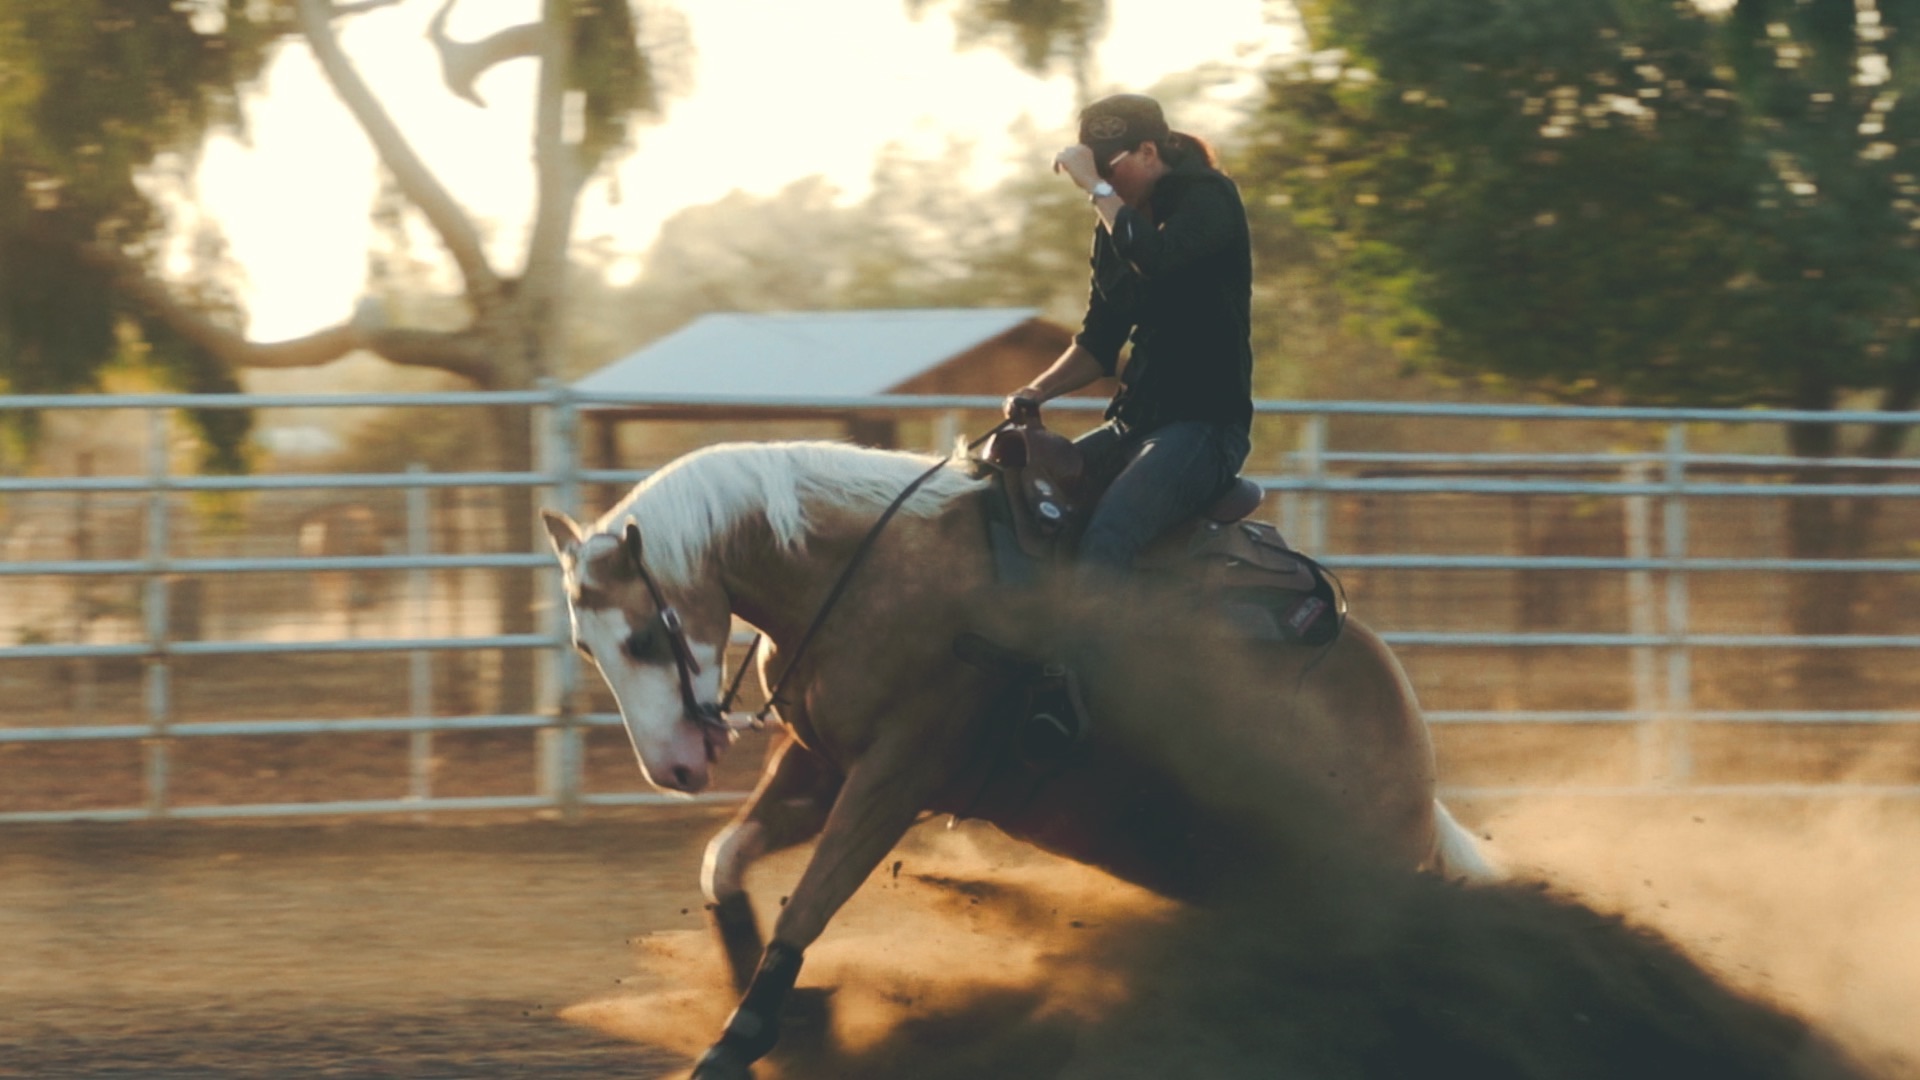
horse, stallion, mare, western riding, equestrianism, eventing, barrel racing, horse like mammal, mustang horse, animal sports, english riding, equestrian sport, reining